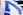
Number: 7